William Jarvis Willis

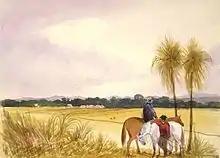
Koreromaiwaho, the farm of Willis in the Rangitikei

William Jarvis Willis (1839 – 1 March 1884) was a 19th-century Member of Parliament in the Rangitikei region of New Zealand.